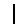
Label: 1